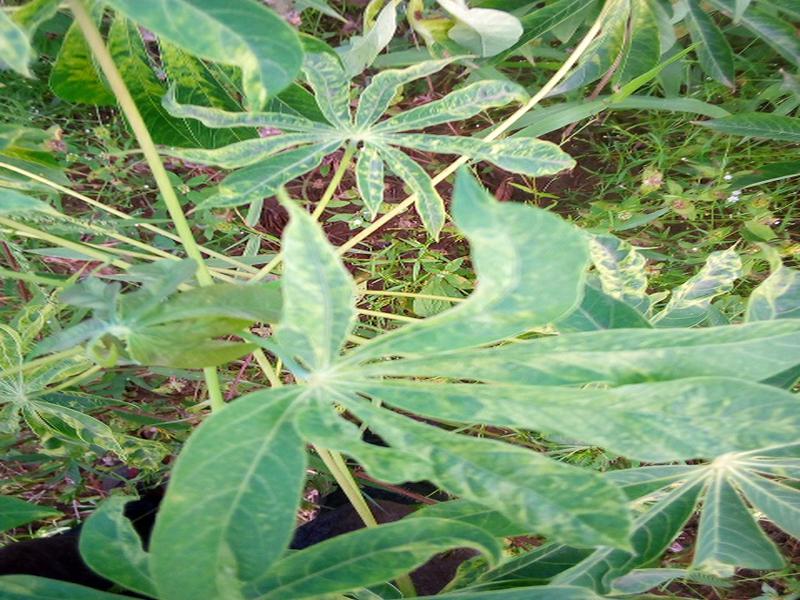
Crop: cassava
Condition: mosaic_disease